Shepherd Building Group

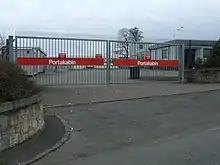

In 1951 Donald Shepherd, grandson of the founder, developed a bulk cement silo, for use in precast concrete construction, as an alternative to paper sacks. They were sold to other contractors, initially manufactured from plywood. He changed the construction to metal in 1953, and diverted joinery shop capacity released to the production of portable, prefabricated site huts. He conceived the need for easily portable site shelters on a windswept construction site at Catterick Garrison. Initially the huts were for the firm's own sites, but from 1961 they were sold to other contractors. He called the silos and cabins "Portasilo" and "Portakabin".